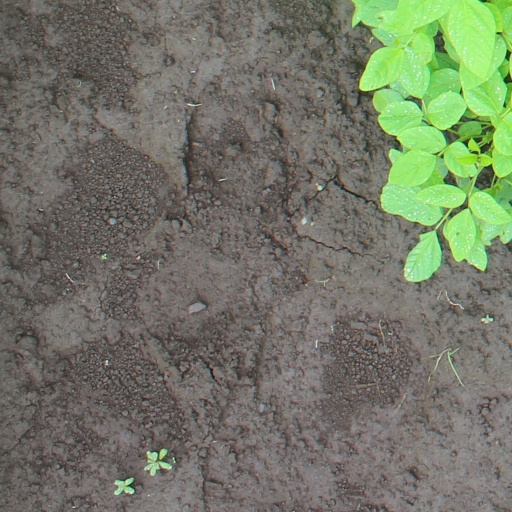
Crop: soybean